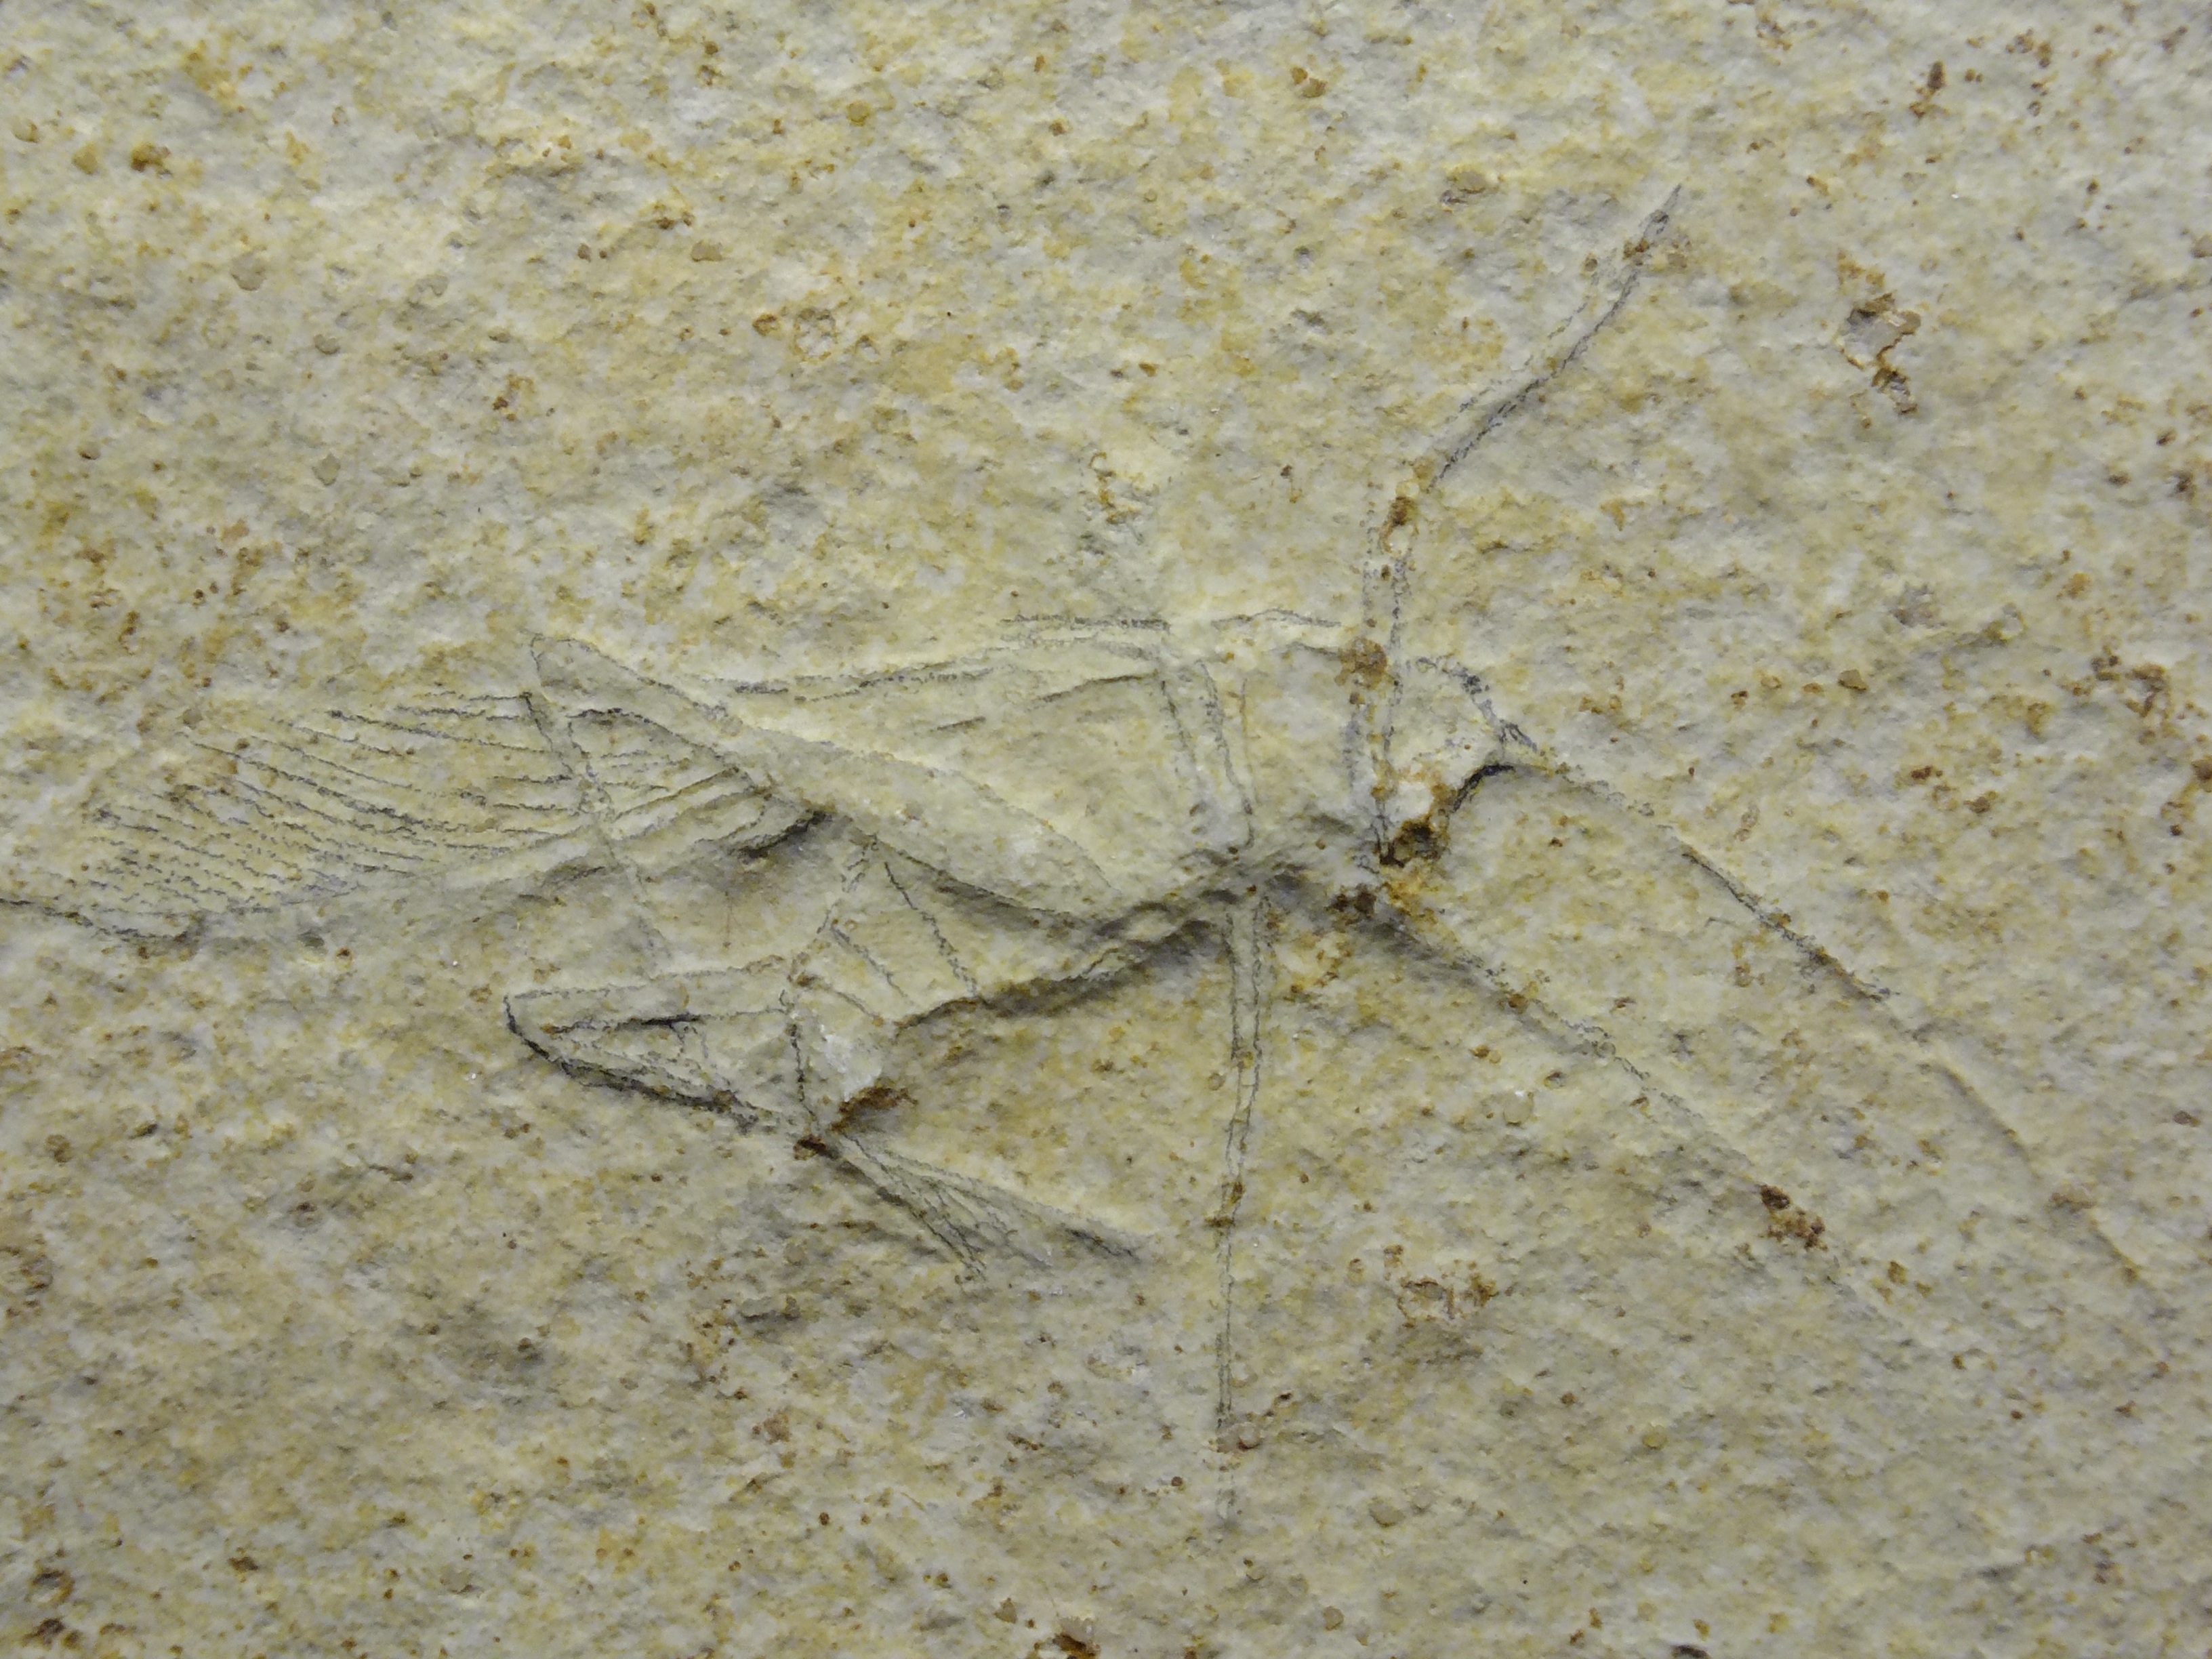
stone, insect, soil, fauna, material, invertebrate, natural history museum, fossil, petrification, museum of natural history, steinplatte